Mare Tyrrhenum quadrangle

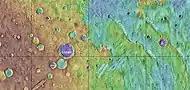
Topographical map showing location of Auki crater and other nearby features. Color shows elevation.

The crater Auki shows ridge networks that are believed to be evidence of hydrothermal processes that occurred after impact. Impacts fracture rock and create enormous amounts of heat. On Mars, this heat can cause ice to melt and then the resulting water to move through cracks that are generated during impact. This water will eventually deposit minerals. The mineral deposits may become evident when surrounding ground erodes. Deposits formed in this manner are more resistant to erosion.